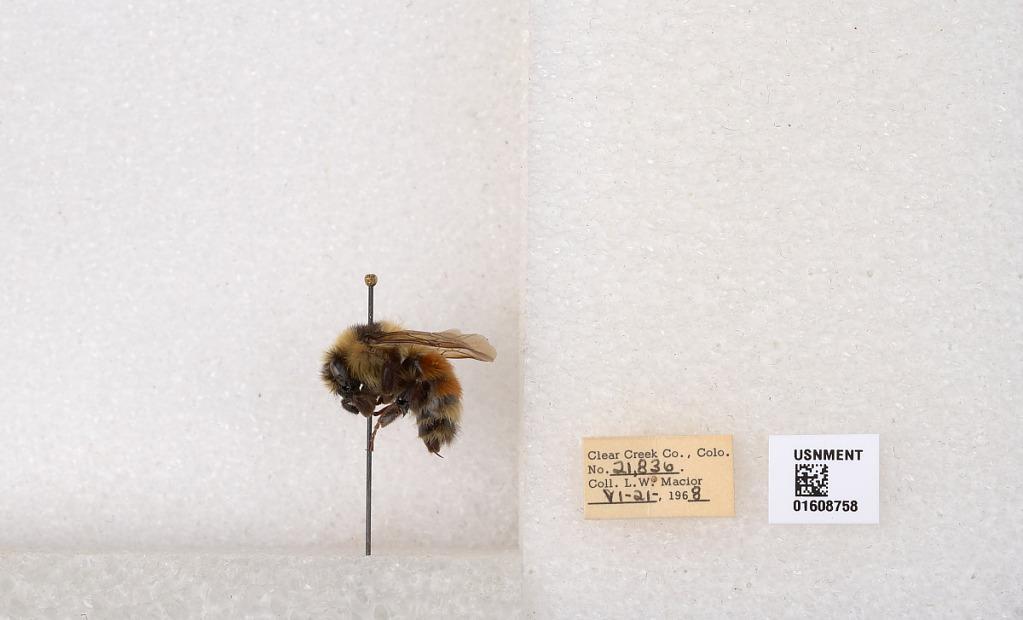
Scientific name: Bombus (Pyrobombus) sylvicola Kirby
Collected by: L. Macior
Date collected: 1968-6-21
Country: United States
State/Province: Colorado
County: Clear Creek
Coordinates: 39.6891, -105.644